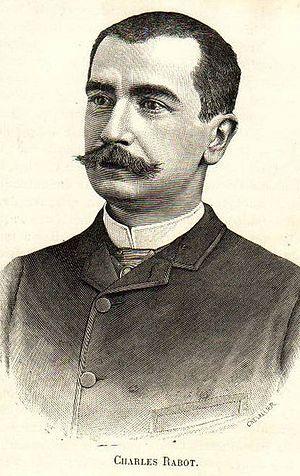
Charles Rabot en 1891, gravure extraite du Magasin Pittoresque
Charles Rabot est un géographe français.